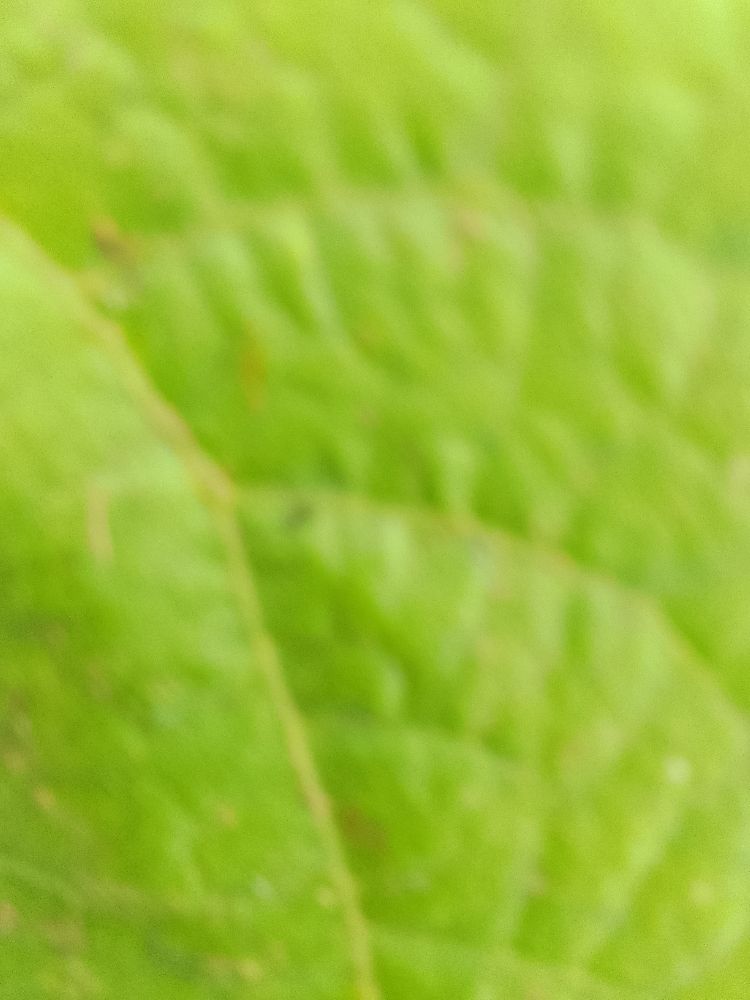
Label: healthy